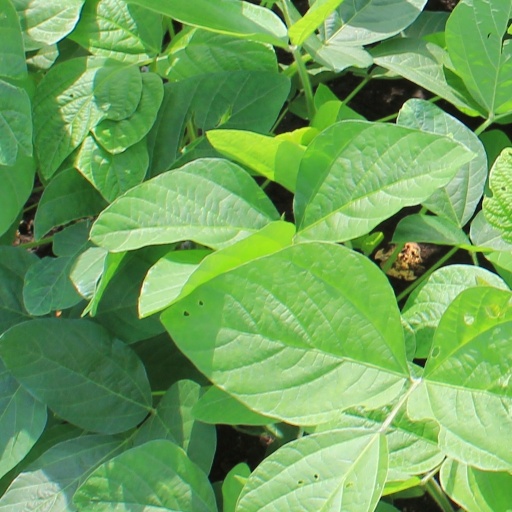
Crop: soybean